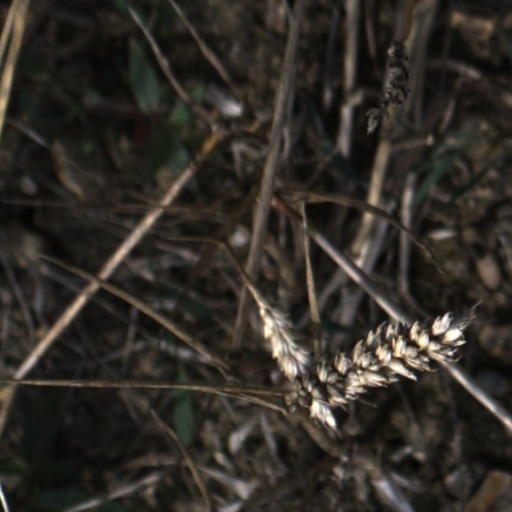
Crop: wheat